Curse

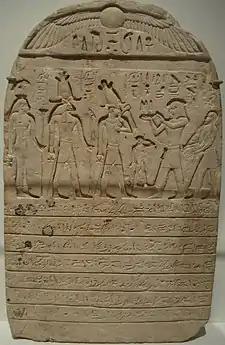
Limestone donation-stele from Mendes, 3rd Intermediate Period, Dynasty XXII. The inscription celebrates a donation of land to an Egyptian temple, and places a curse on anyone who would misuse or appropriate the land.

The study of the forms of curses comprises a significant proportion of the study of both folk religion and folklore. The deliberate attempt to levy curses is often part of the practice of magic. In Hindu culture, the Sage or Rishi is believed to have the power to bless ("Āshirvada" or "Vara") and curse ("Shaapa"). Examples include the curse placed by Rishi Bhrigu on king Nahusha and the one placed by Rishi Devala.